Kaunisvaara mine

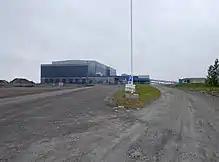
Buildings at Kaunisvaara mine, after closure.

The Kaunisvaara mine is a large iron mine located in northern Sweden in the village of Kaunisvaara in Norrbotten County. Kaunisvaara represents one of the largest iron ore reserves in Sweden and in the world having estimated reserves of 872 million tonnes of ore grading 32.7% iron metal.